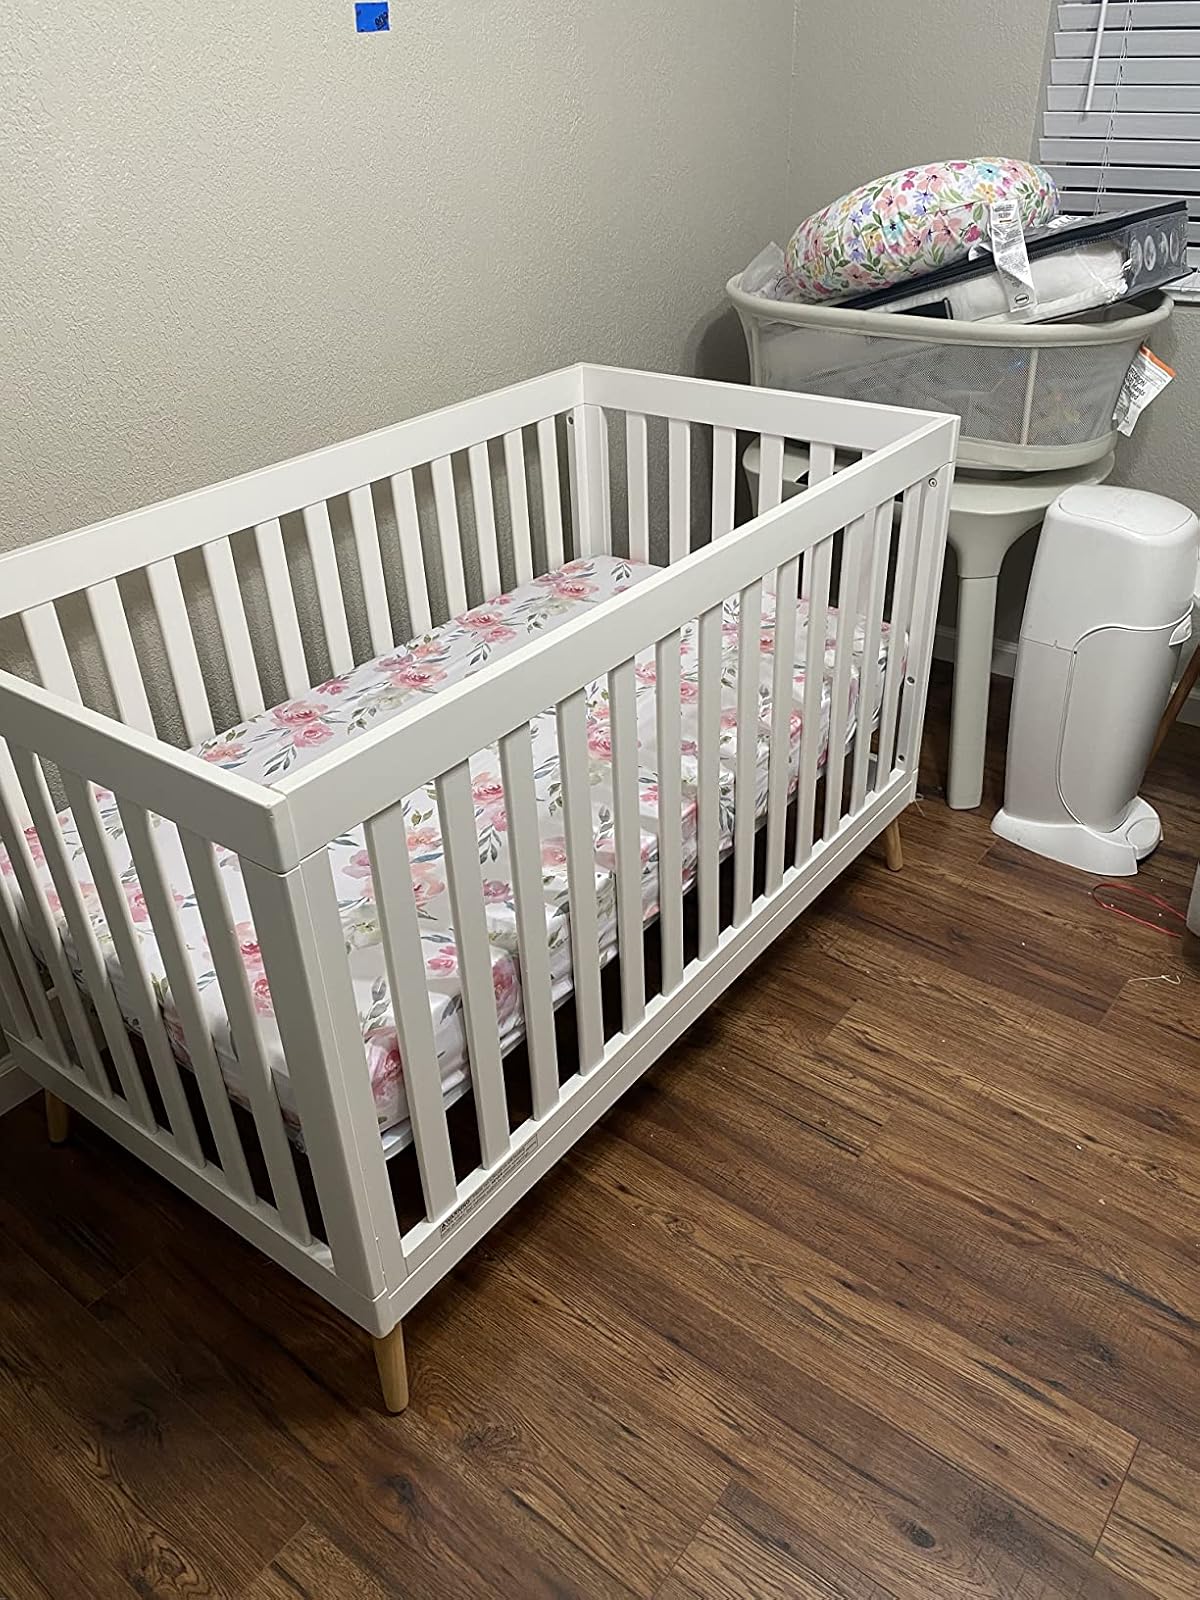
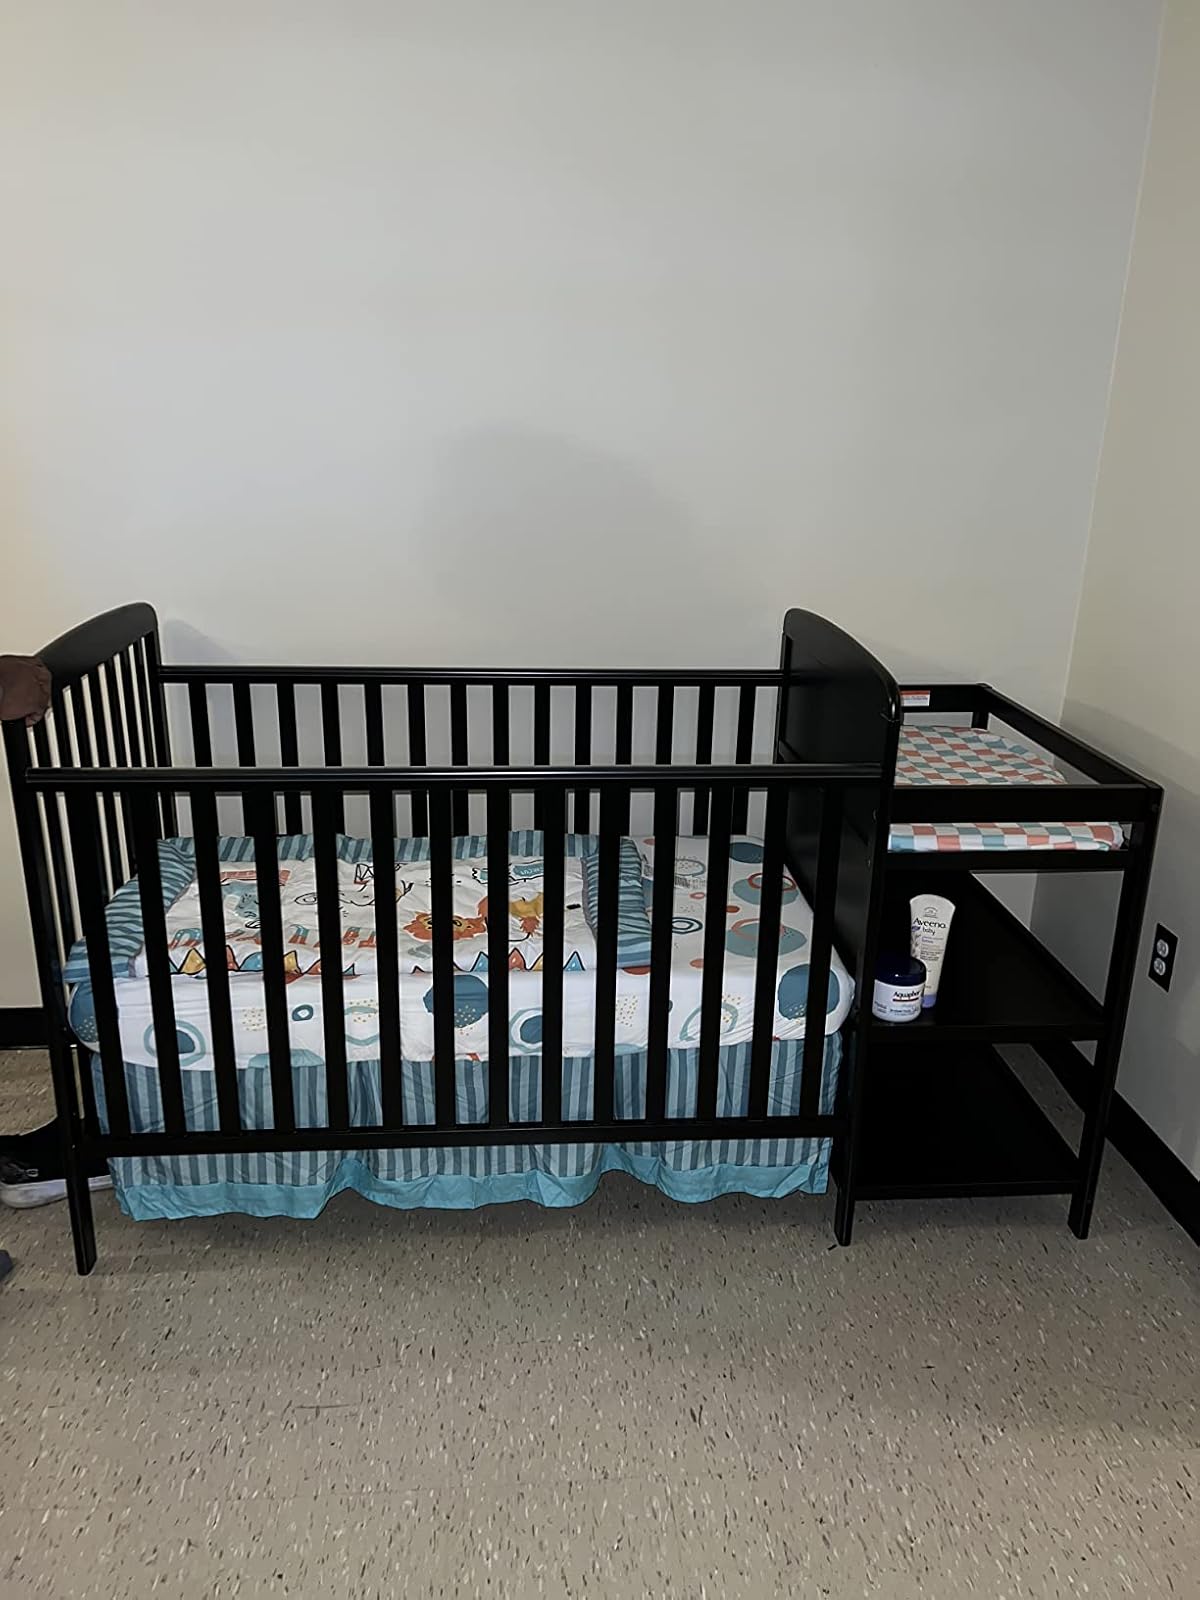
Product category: products_crib
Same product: no